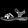
Label: Sandal